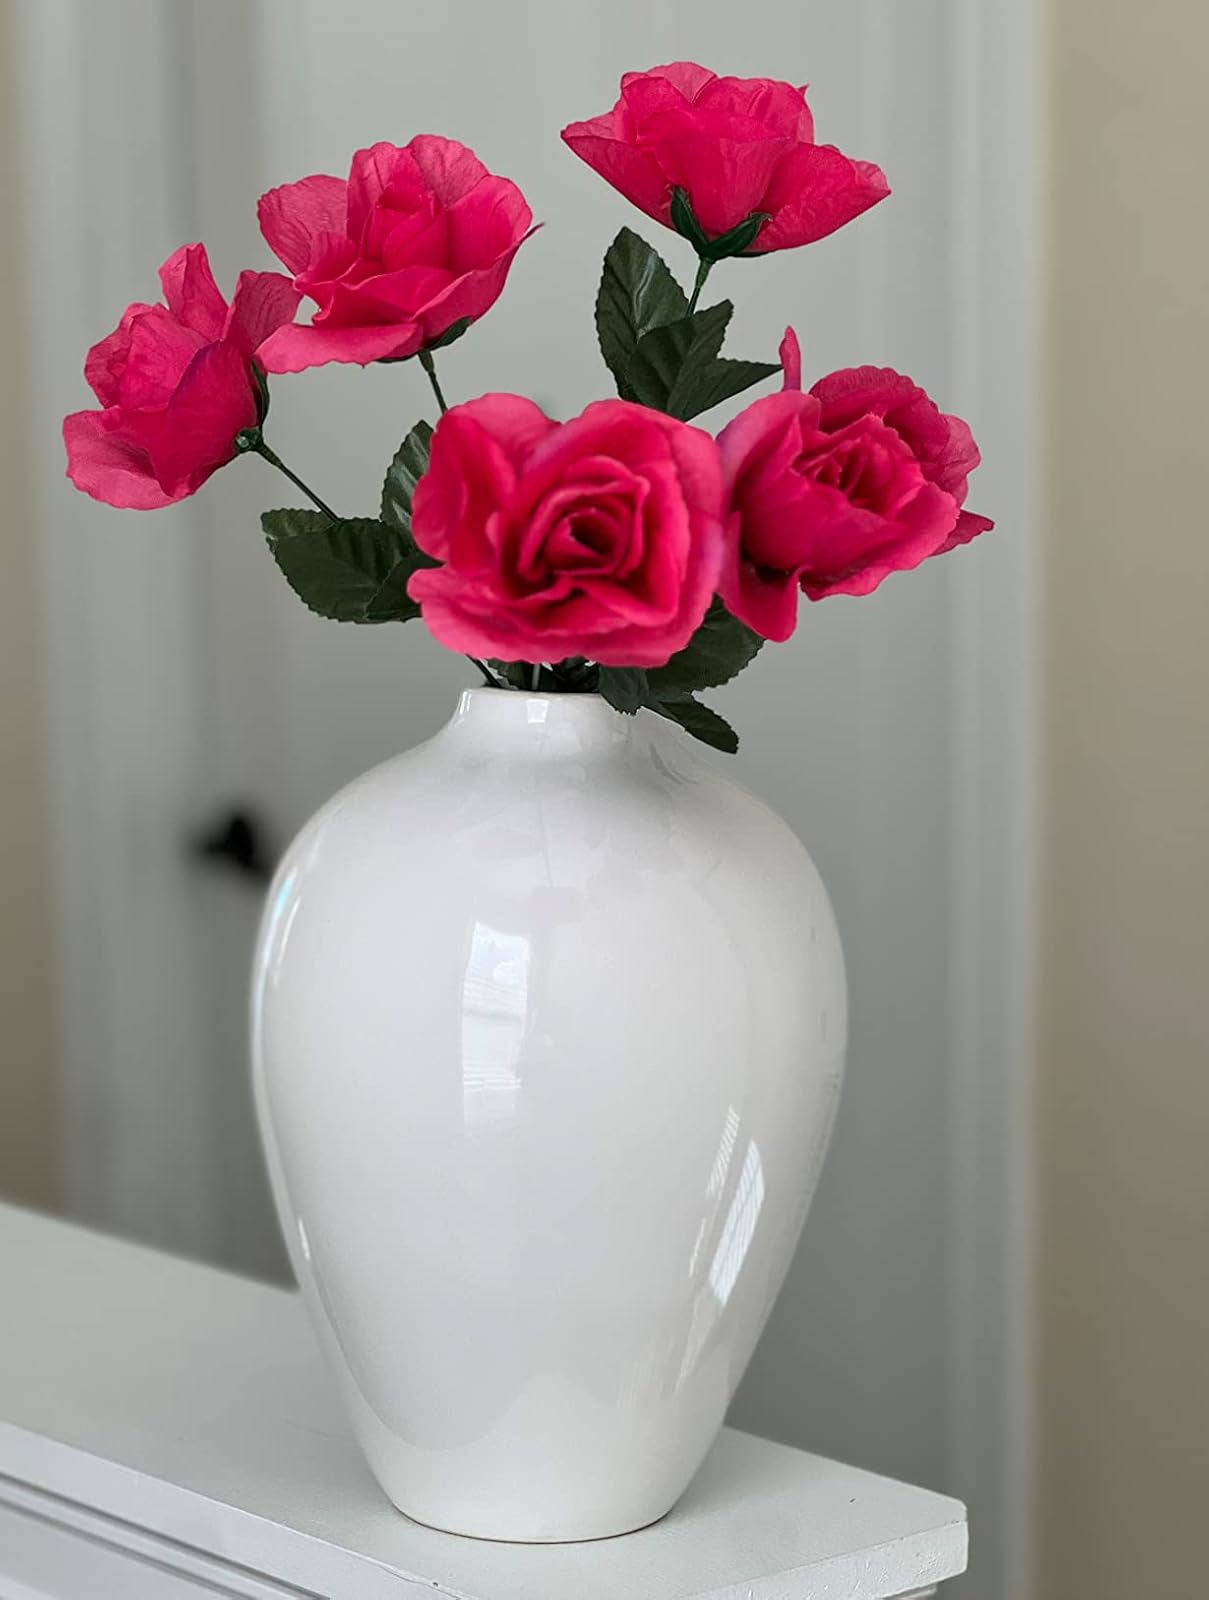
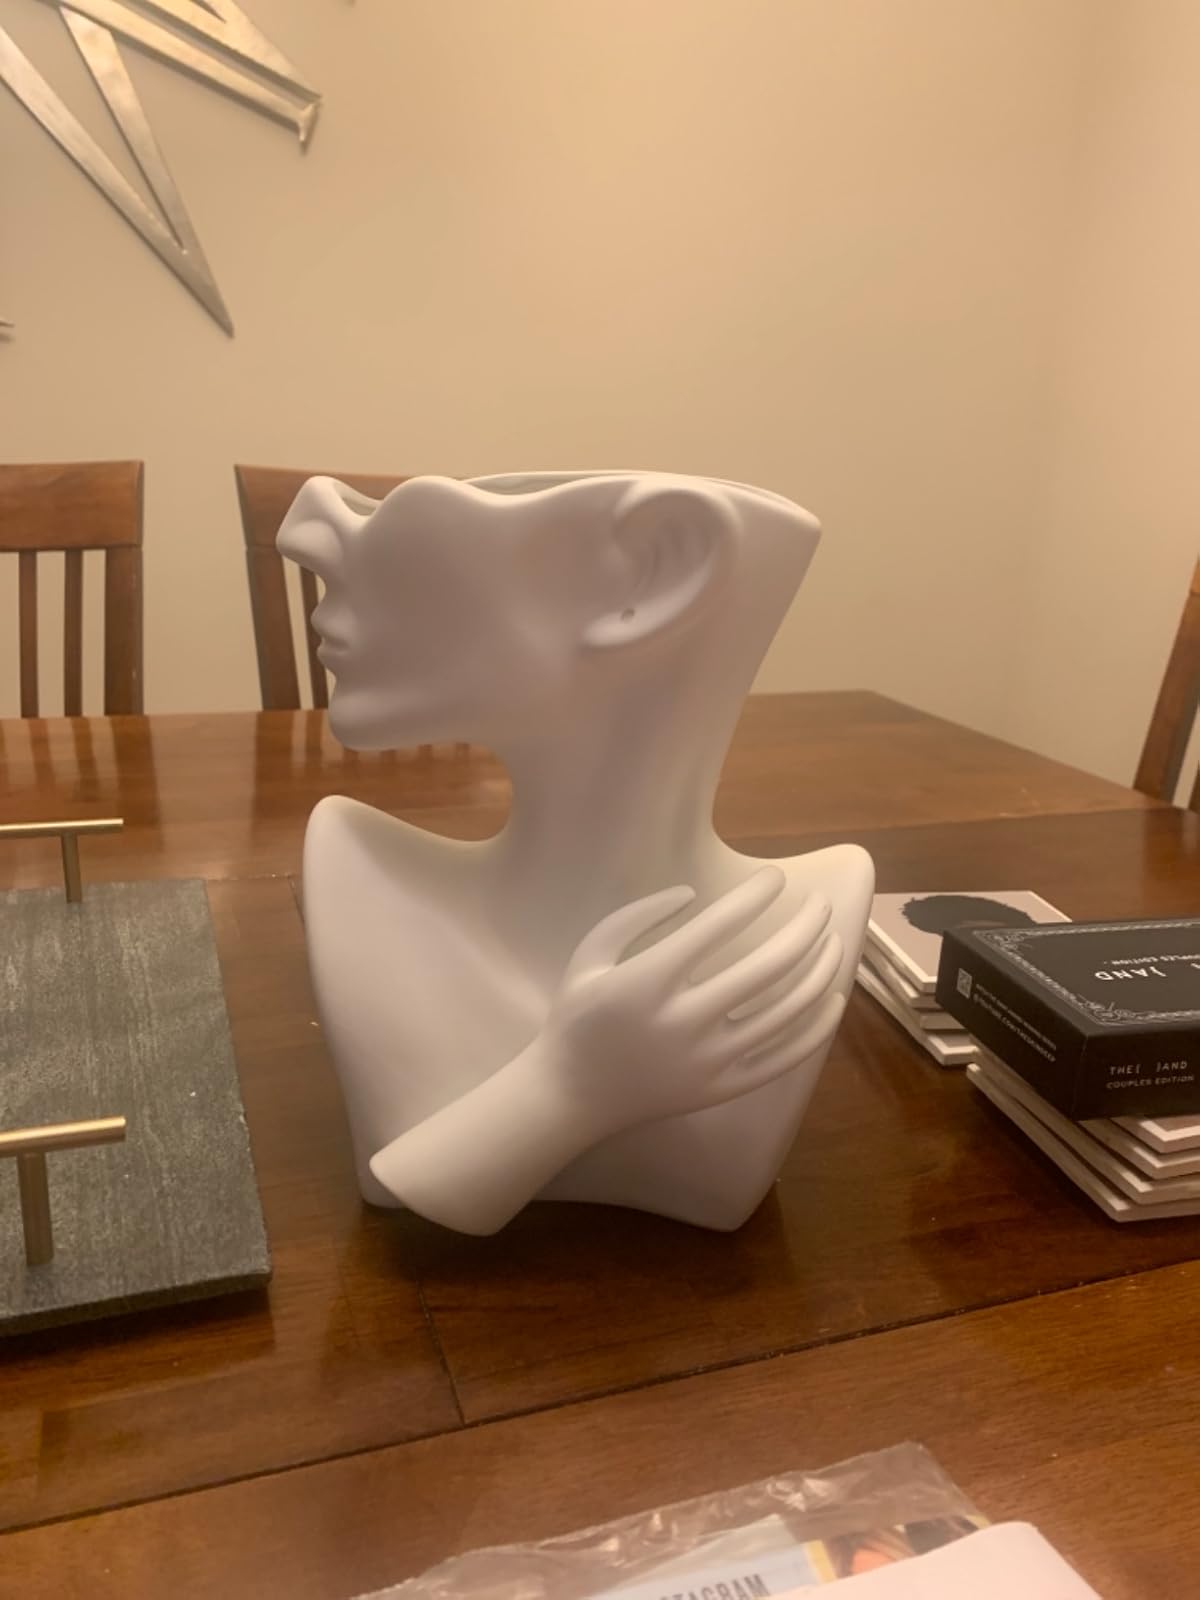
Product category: vase
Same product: no